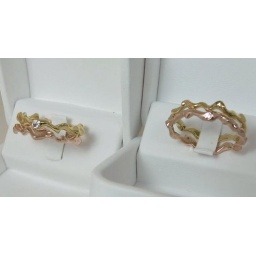
His and Hers wedding bands in 14kt yellow and rose gold